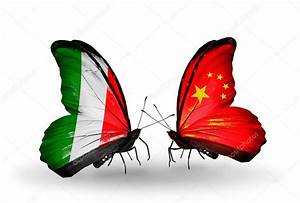
Label: farfalla